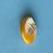
Maize quality: Good